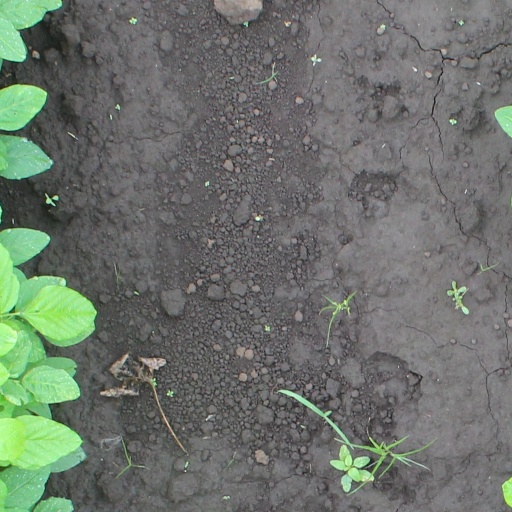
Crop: soybean